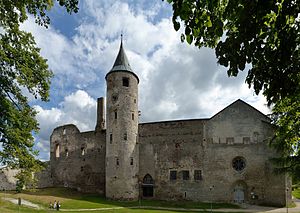
Haapsalu / Galleri
Haapsalu er en by på Estlands vestkyst med 9.838. I kommunen, som opstod gennem en sammenlægning af gamle Haapsalu med Ridala ved en landsomfattende administrativ reform i Estland 1. november 2017, boede der cirka 13.500. Kommunen voksede til 263,99 km². Reformen reducerede antallet af kommuner i Estland fra 213 til 79.